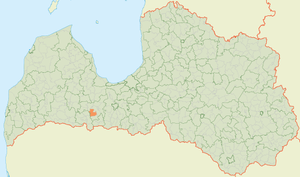
Naudītes pagasts
Naudītes pagasts' placering i Letland
Naudītes pagasts er en territorial enhed i Dobeles novads i Letland. Pagasten havde 858 indbyggere i 2010 og omfatter et areal på 89,70 kvadratkilometer. Hovedbyen i pagasten er Naudīte.